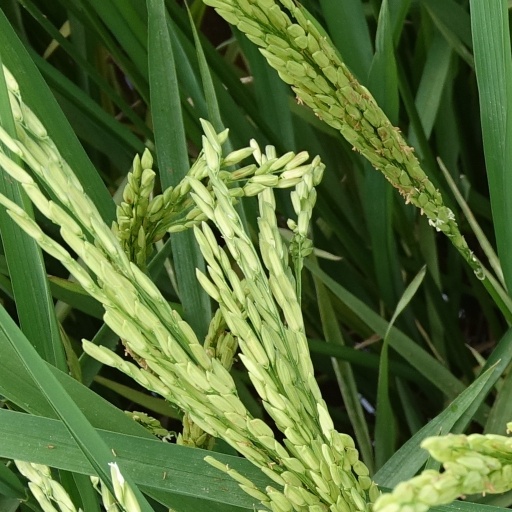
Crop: rice